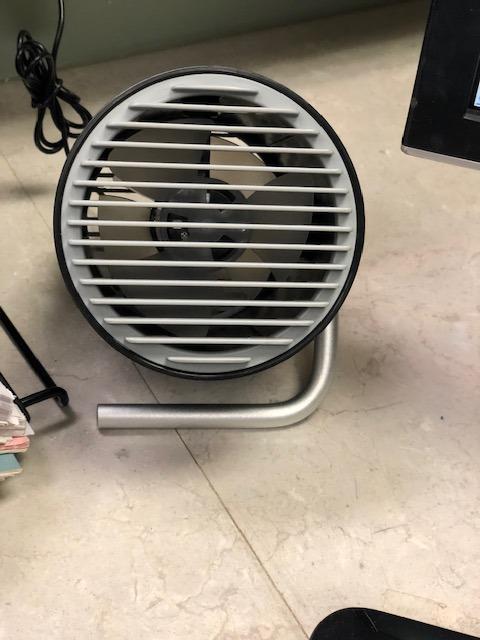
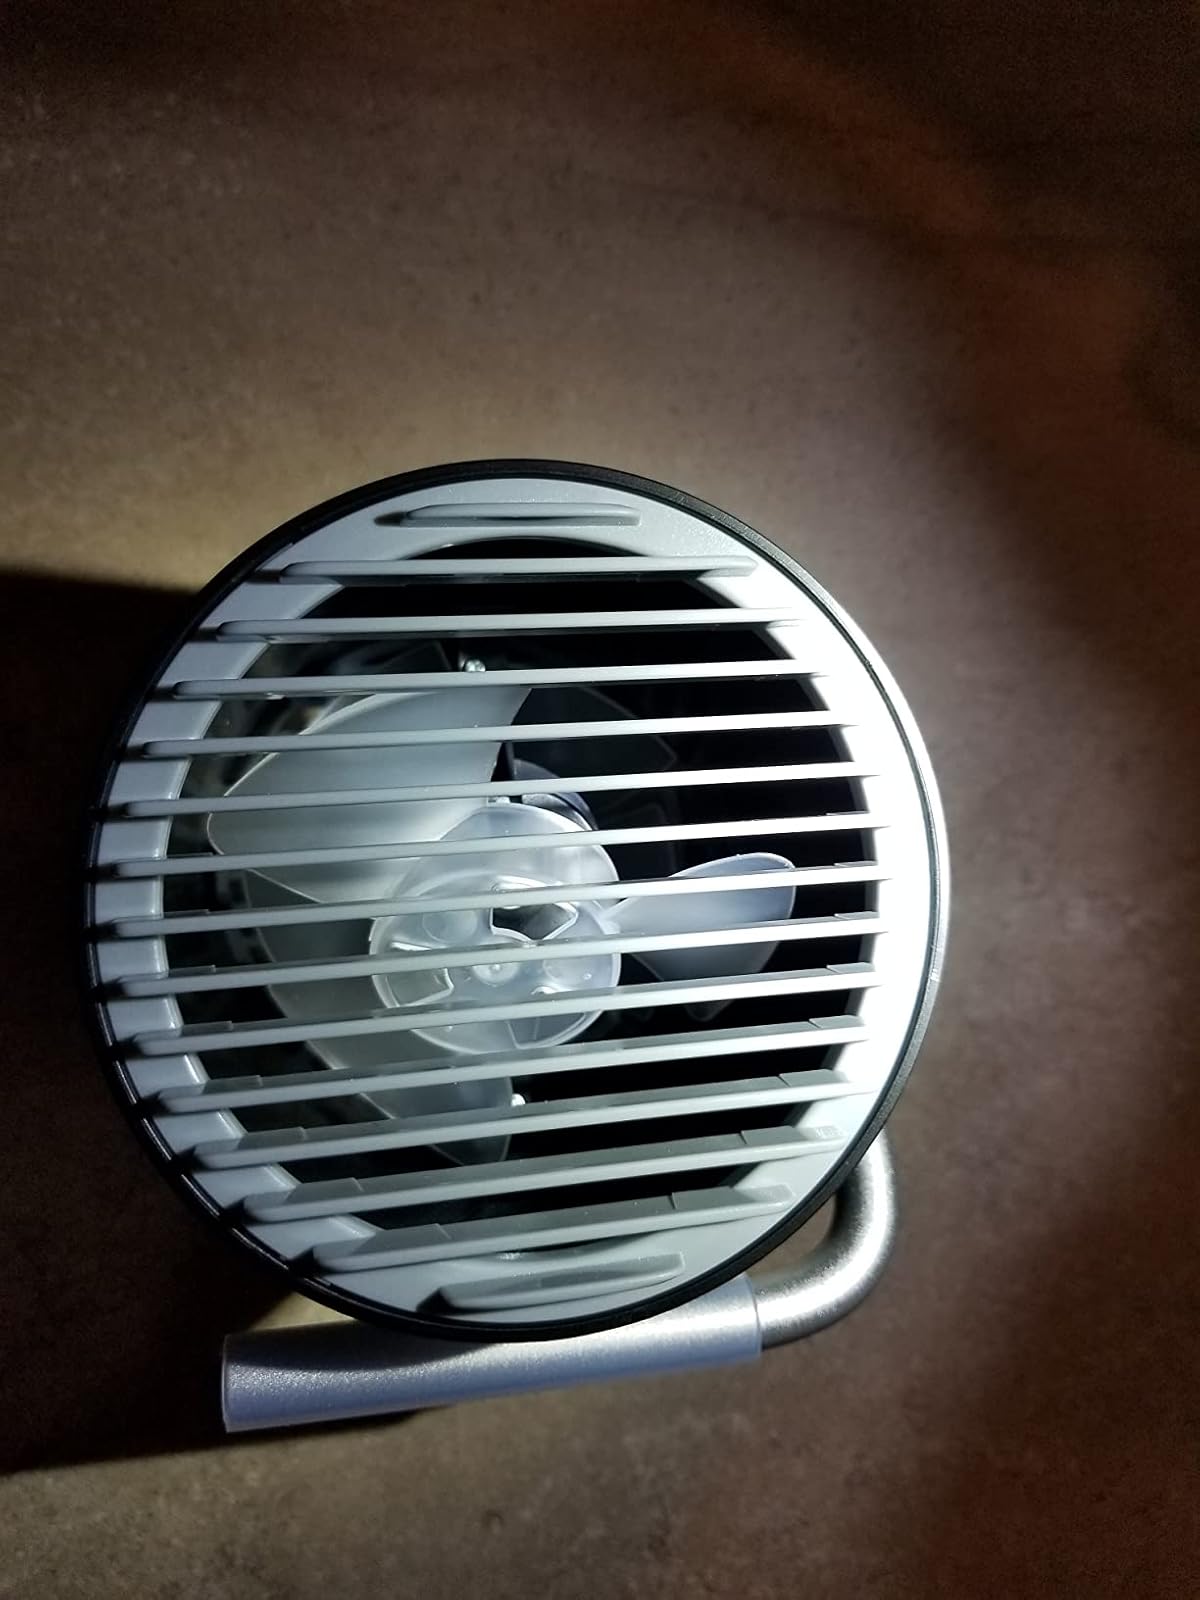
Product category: fan
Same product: yes